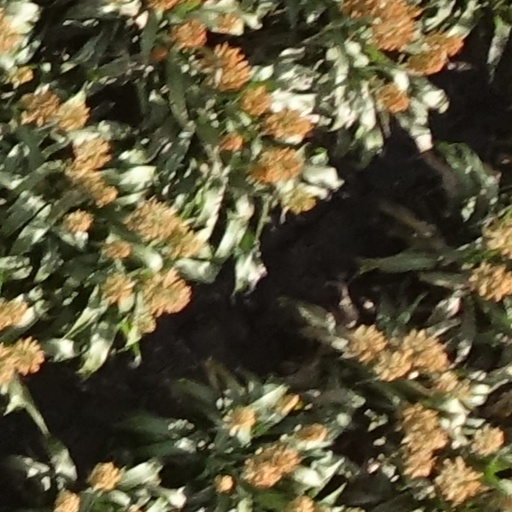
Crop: sorghum